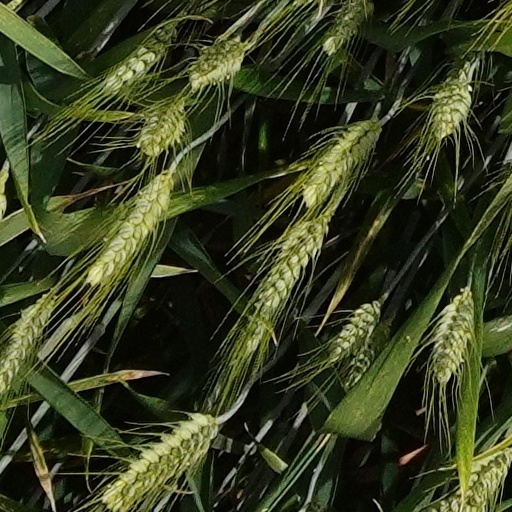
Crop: wheat